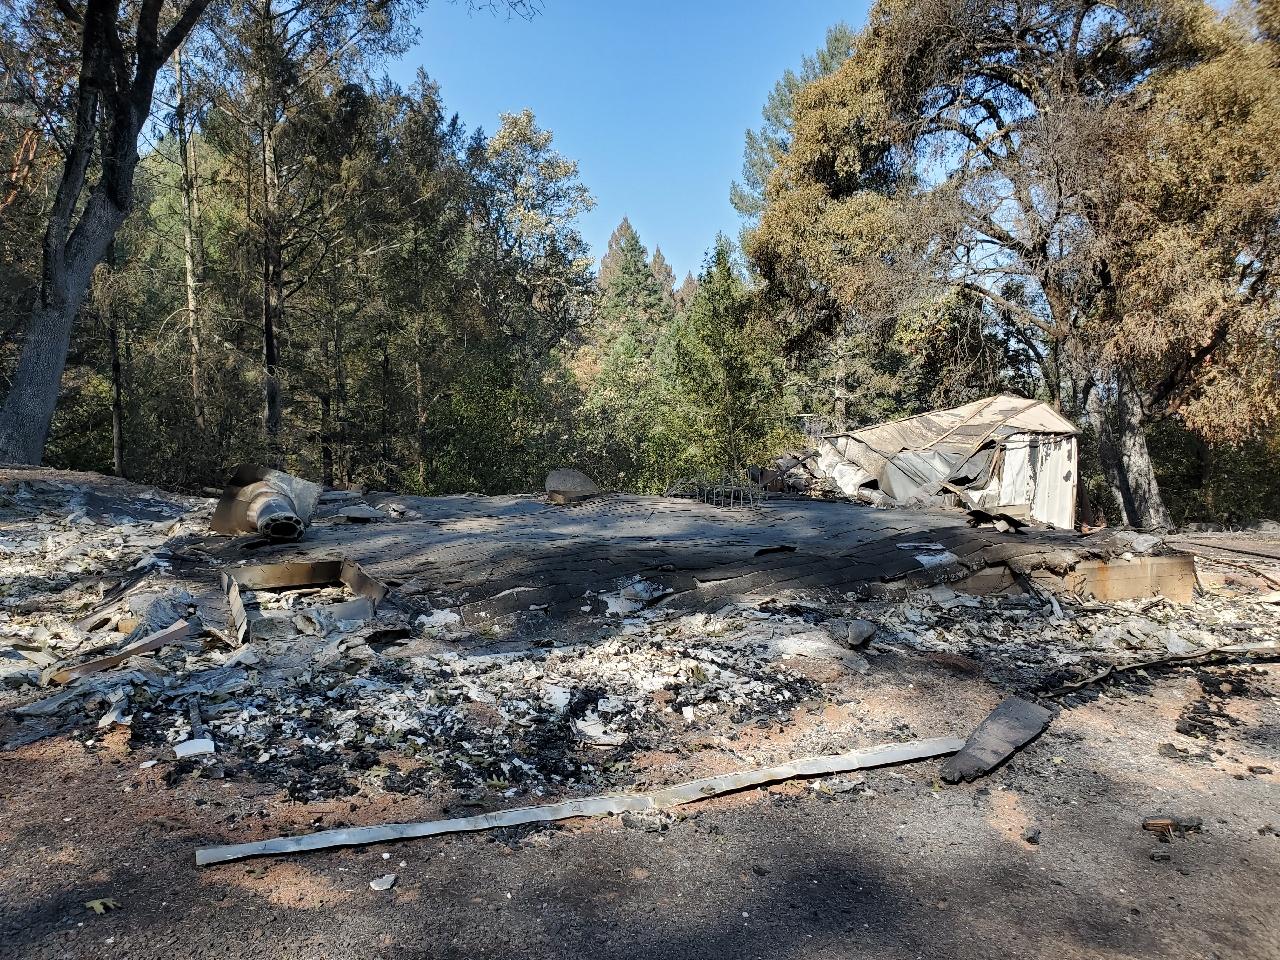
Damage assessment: destroyed